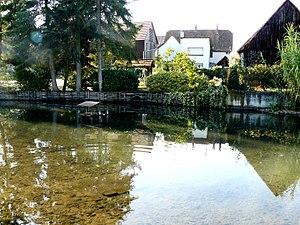
La mare du Grossbach
Bindernheim est une commune française située dans le département du Bas-Rhin, en région Grand Est.